Trinity College, Cambridge

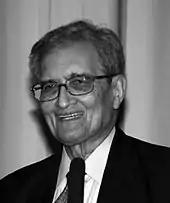
Amartya Sen

Trinity Bridge is a stone built triple-arched road bridge across the River Cam. It was built of Portland stone in 1765 to the designs of James Essex to replace an earlier bridge built in 1651 and is a Grade I listed building.